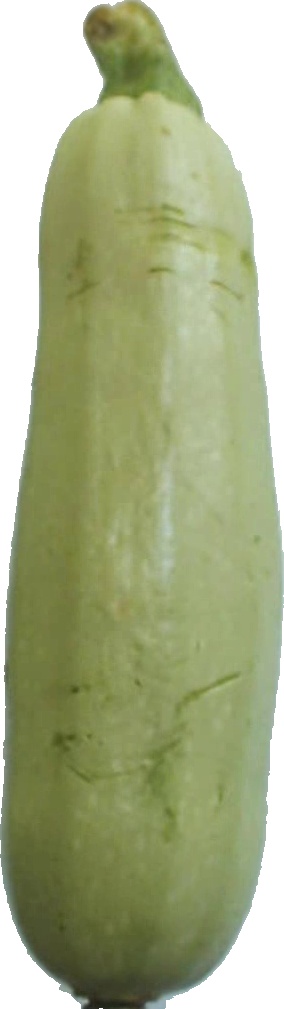
Label: zucchini_1